Car numberplate game

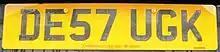
A British car number plate

One game played in Europe is to spot the 26 letters of the alphabet on passing number plates, starting with A and working forwards. To make this a competitive game between two teams, a second team can work backwards at the same time.